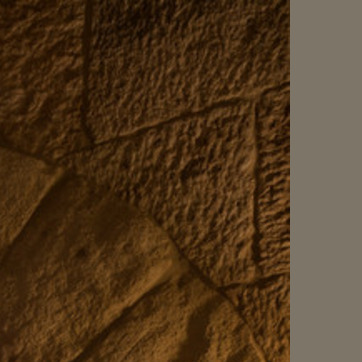
Material: stone